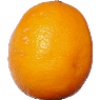
Label: lemon_meyer